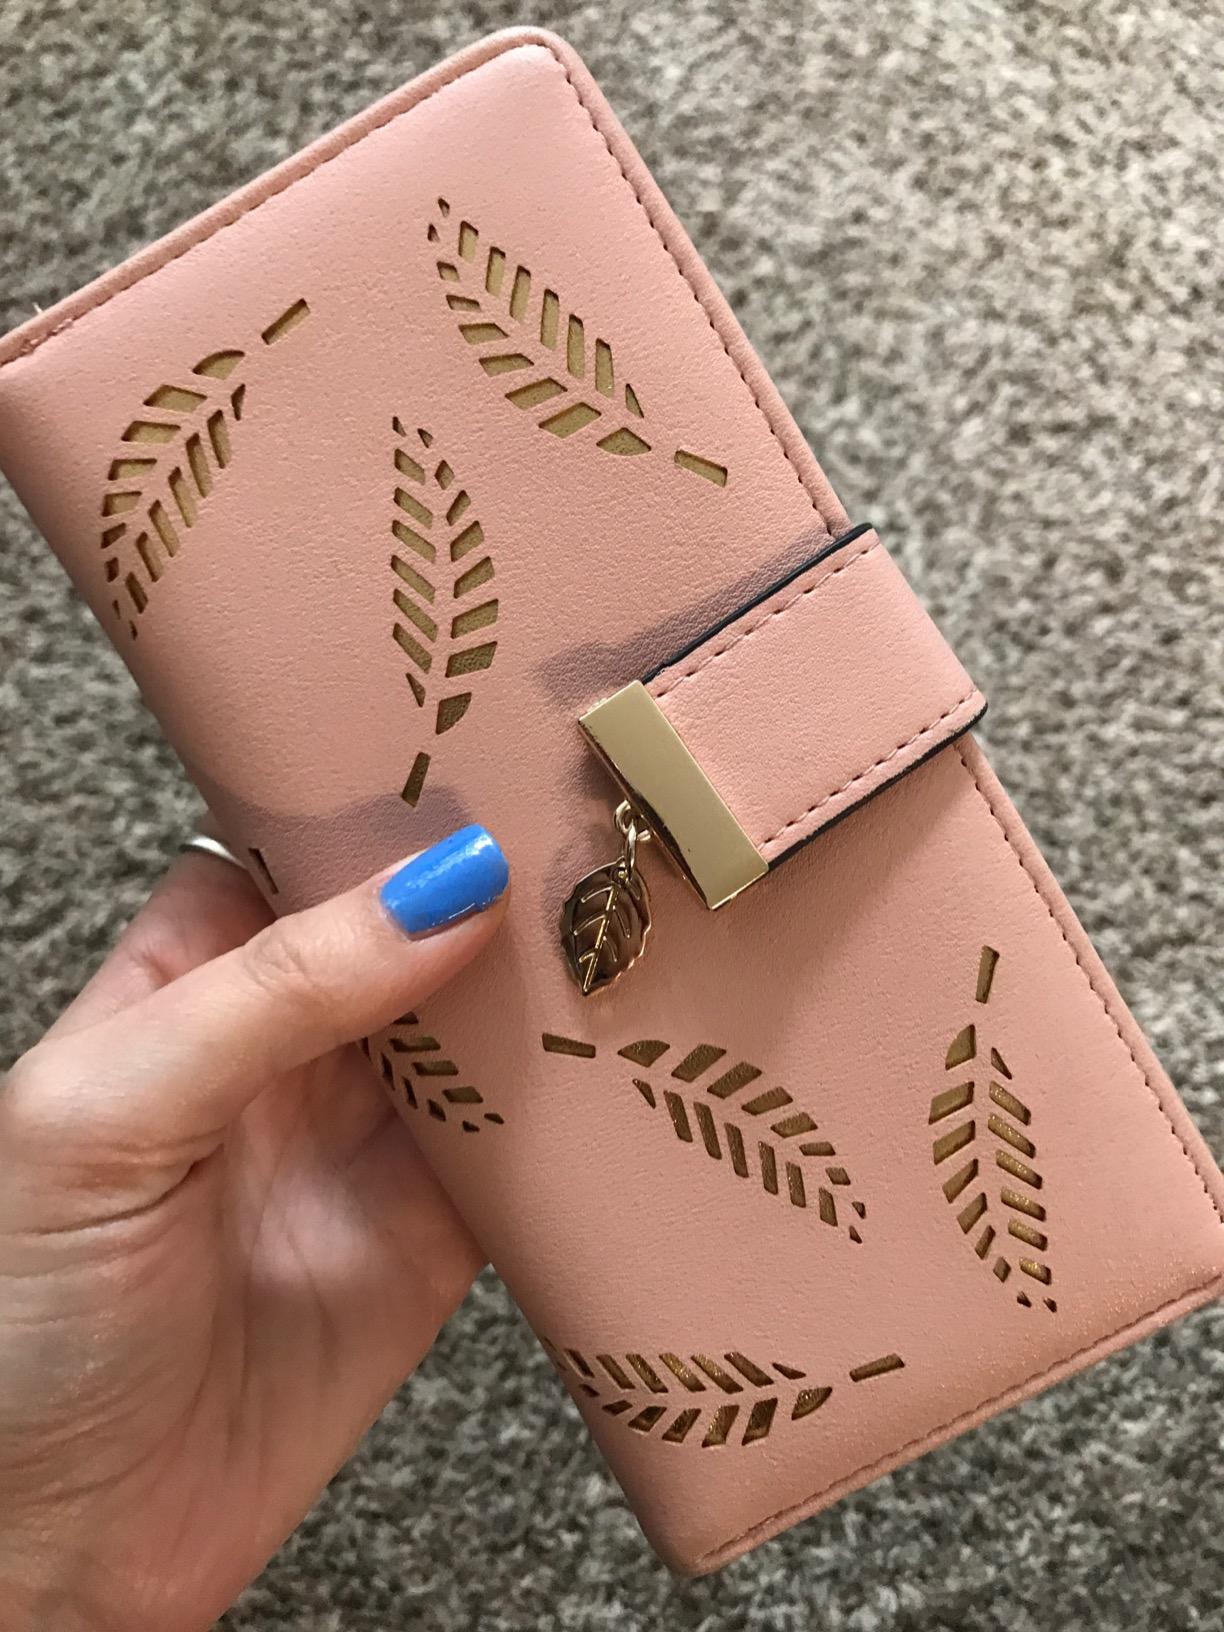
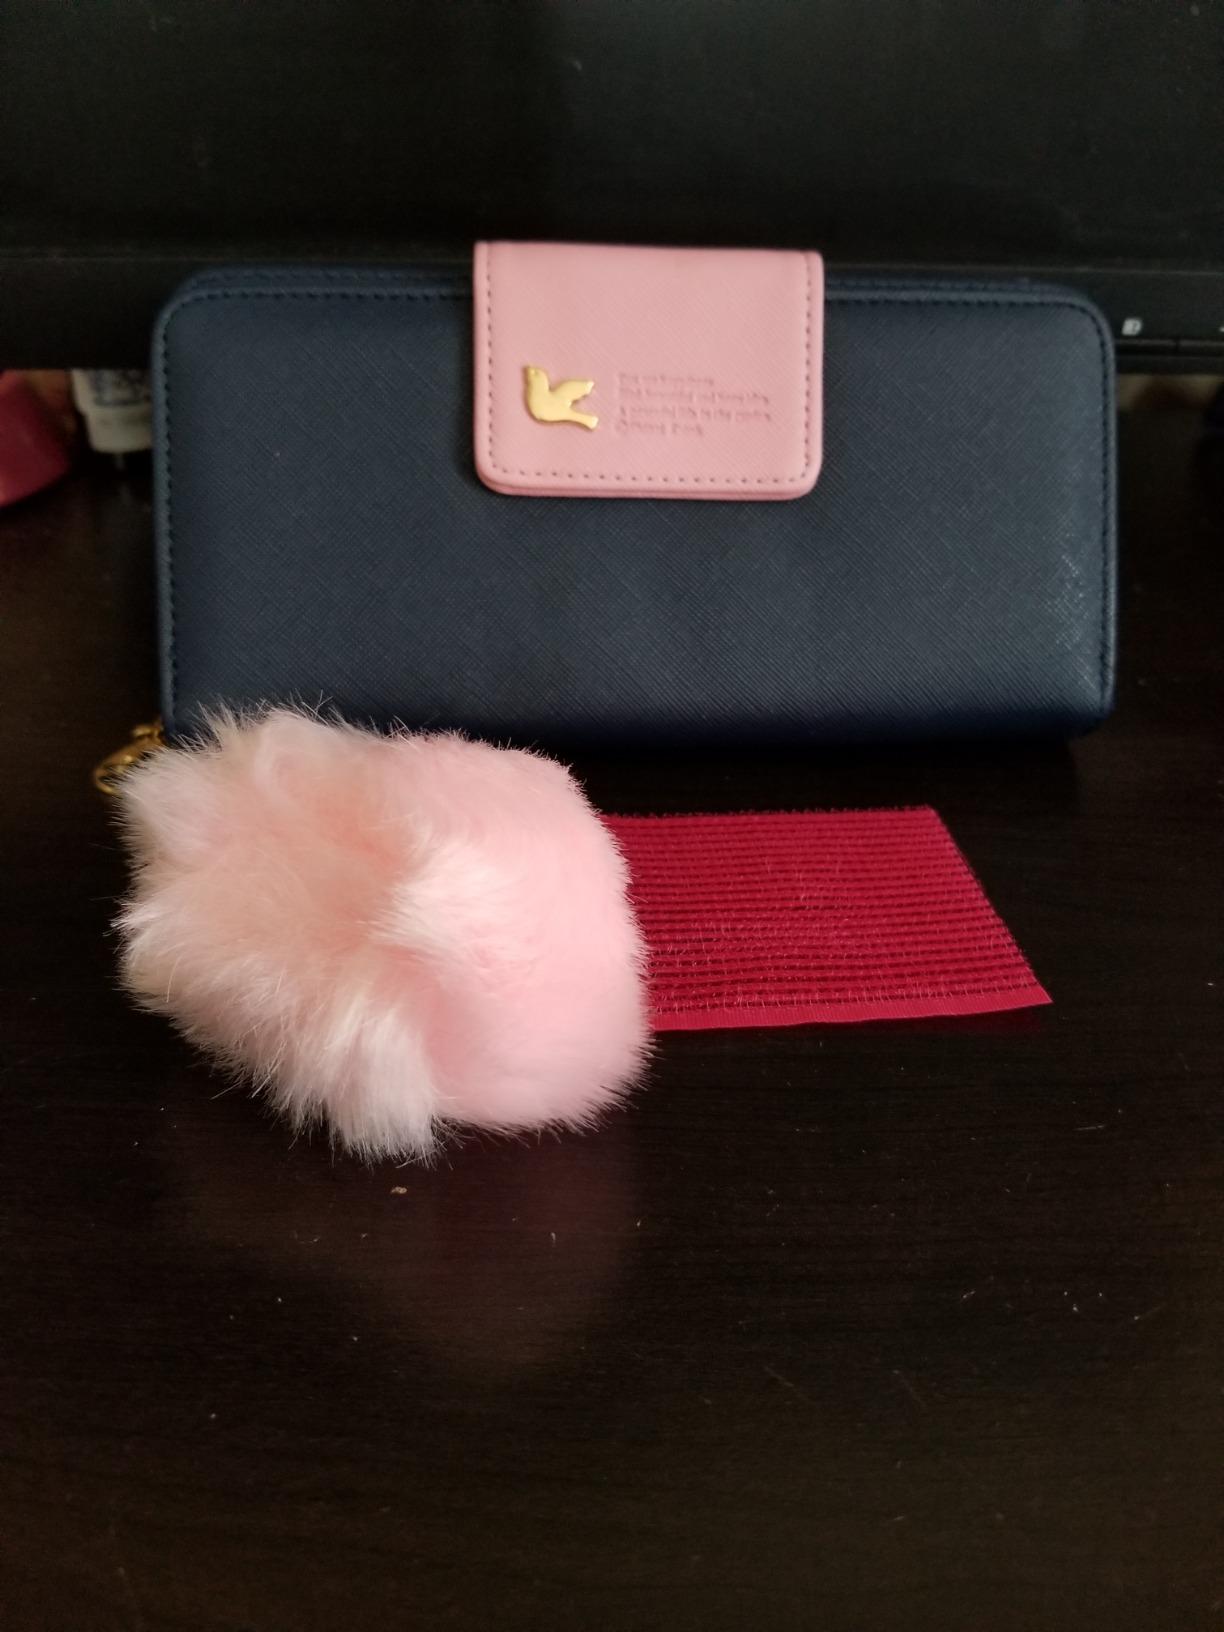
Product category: accessories_handbag
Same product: no